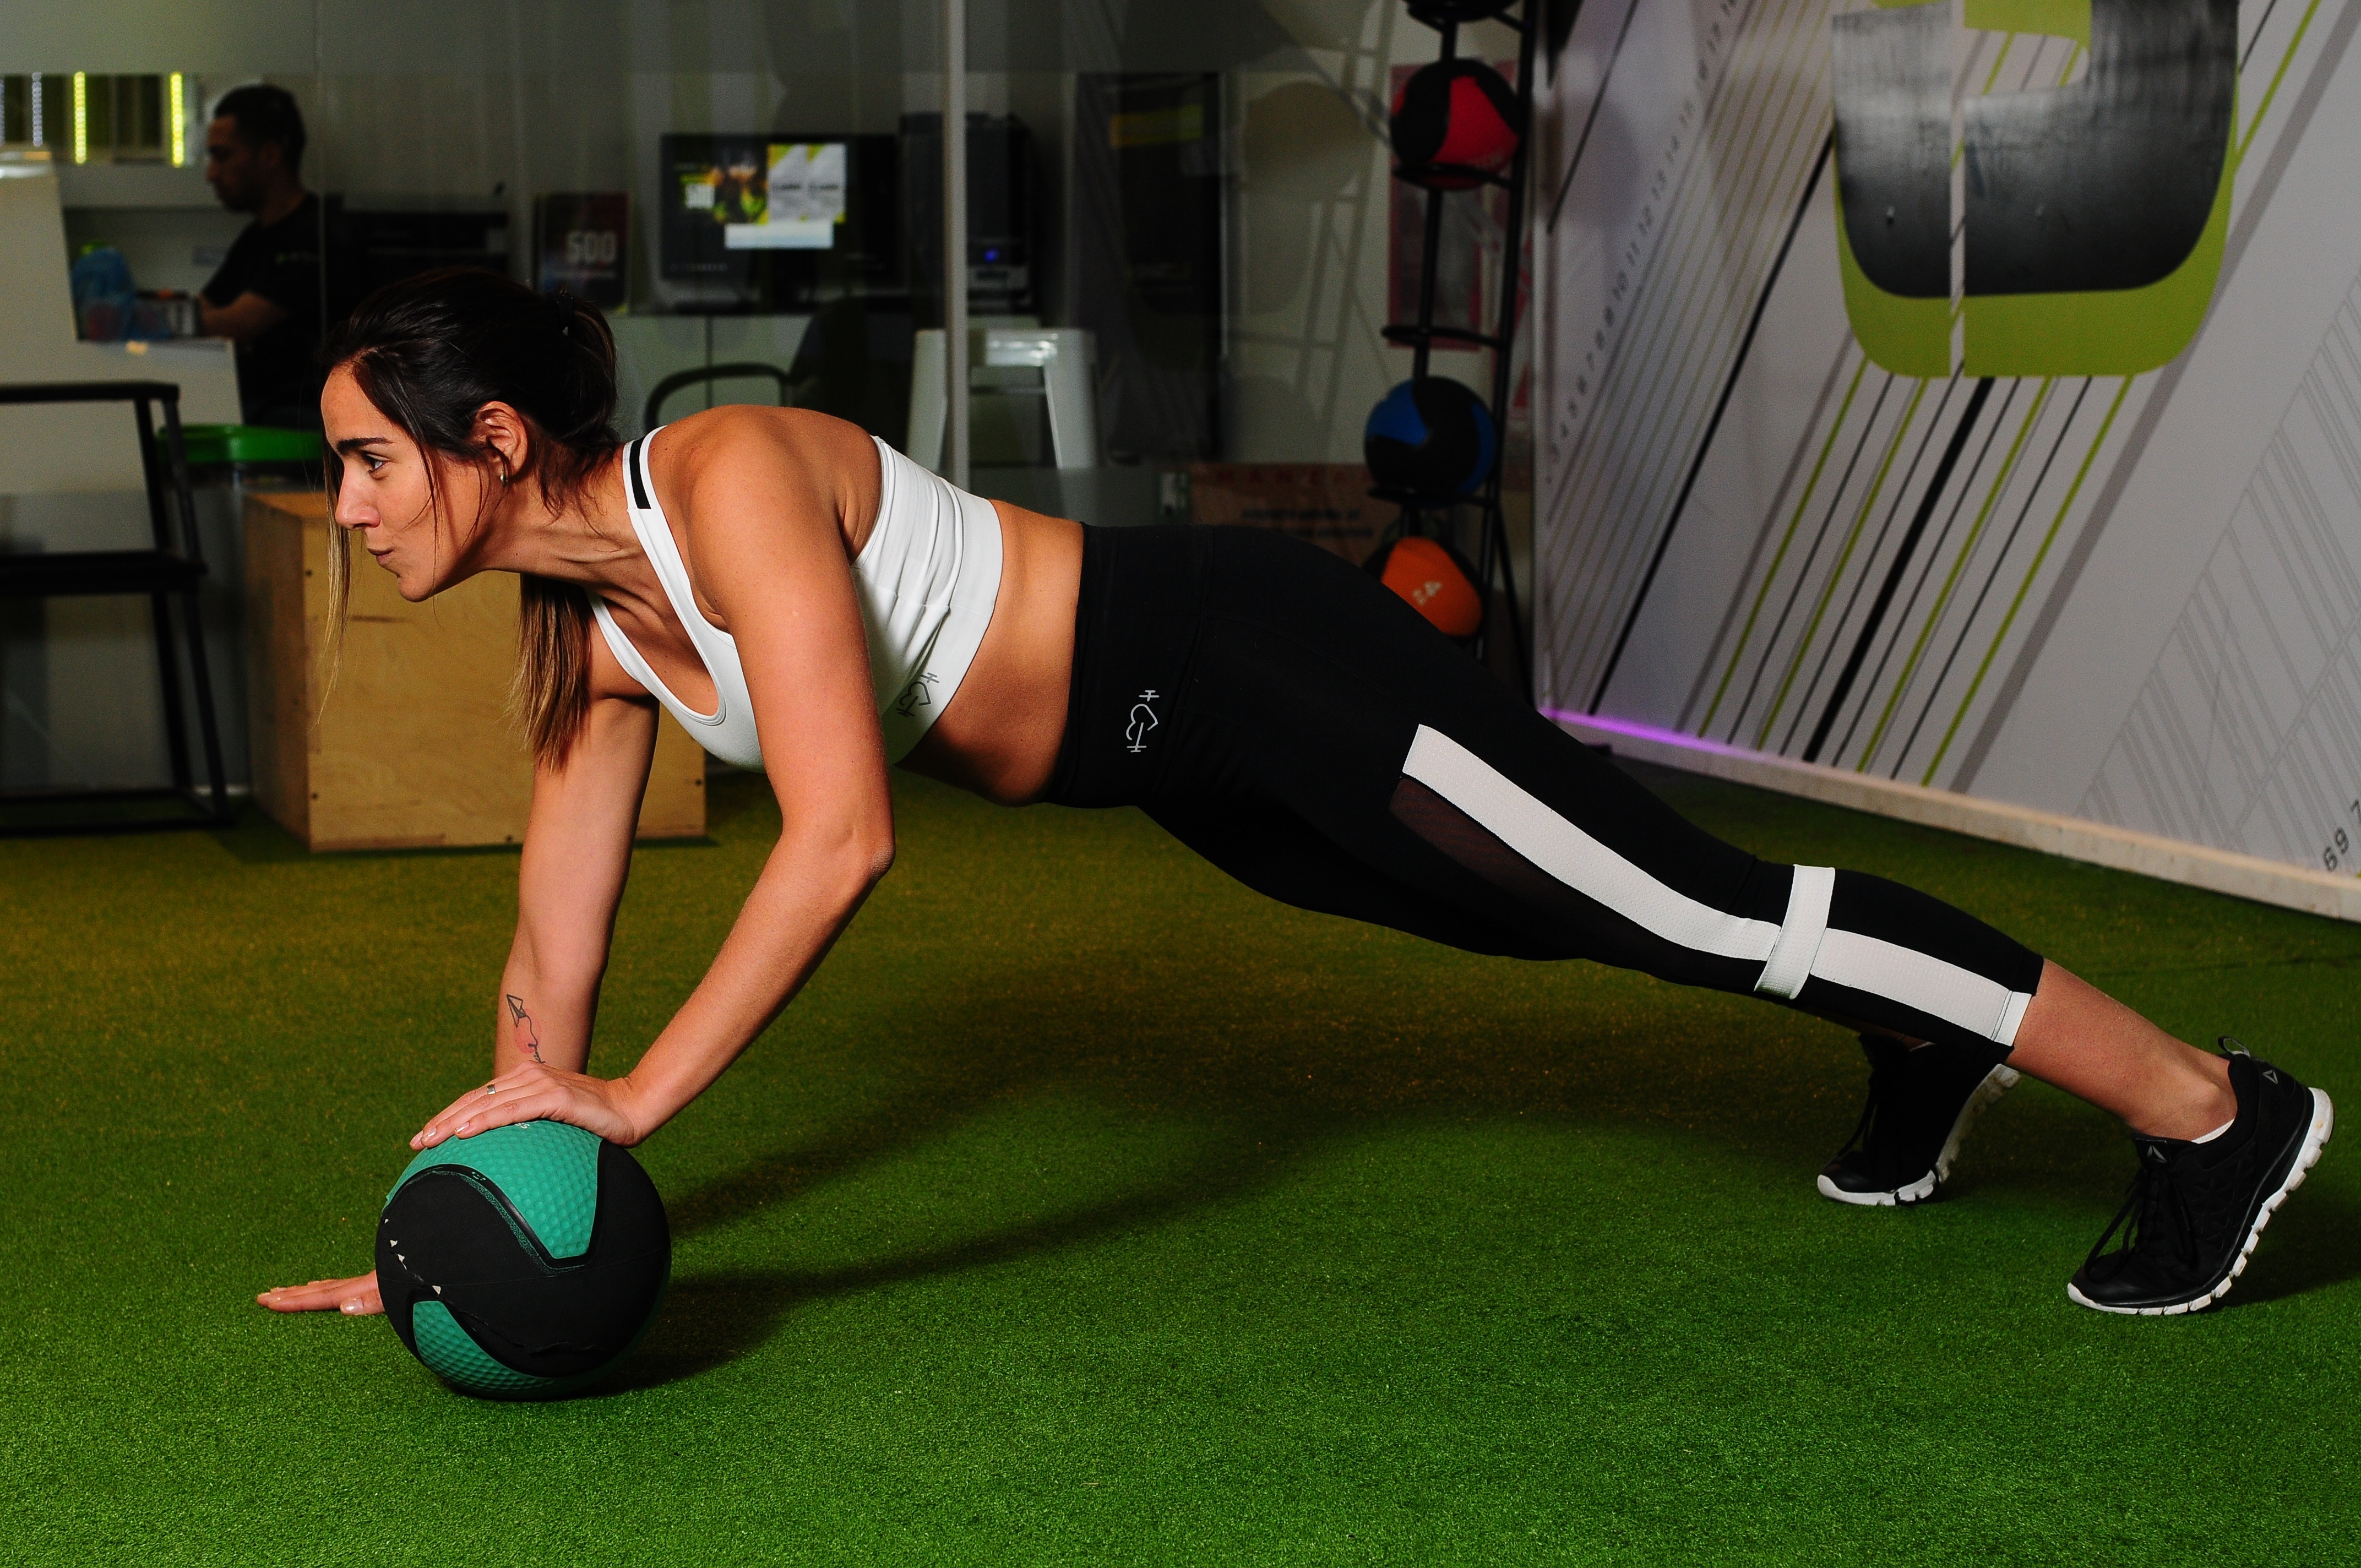
physical fitness, sport venue, joint, sports training, physical exercise, leg, human leg, arm, exercise equipment, knee, sports, muscle, training, player, thigh, press up, fitness professional, hip, strength training, chest, weights